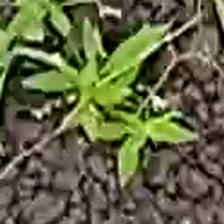
Weed species: Graceful_Sandmart_(Euphorbia hypericifolia)